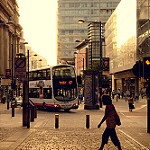
Label: street